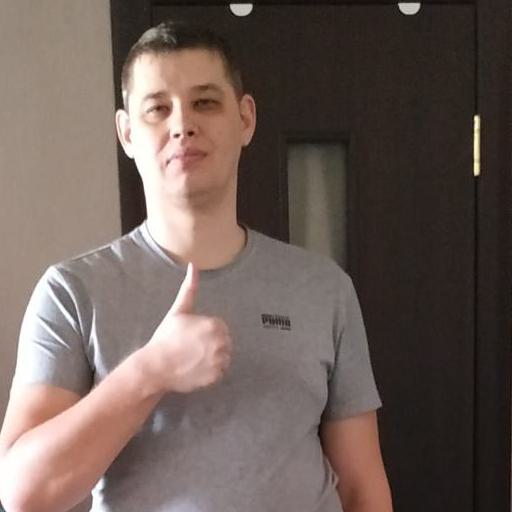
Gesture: like